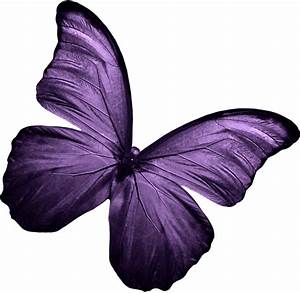
Label: butterfly